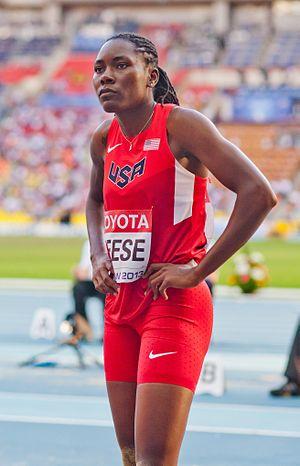
Brittney Davon Reese est une athlète américaine spécialiste du saut en longueur. Quadruple championne du monde en plein air en 2009, 2011, 2013 et 2017 et triple championne du monde en salle en 2010, 2012 et 2016, elle s'adjuge le titre olympique en 2012 à Londres.